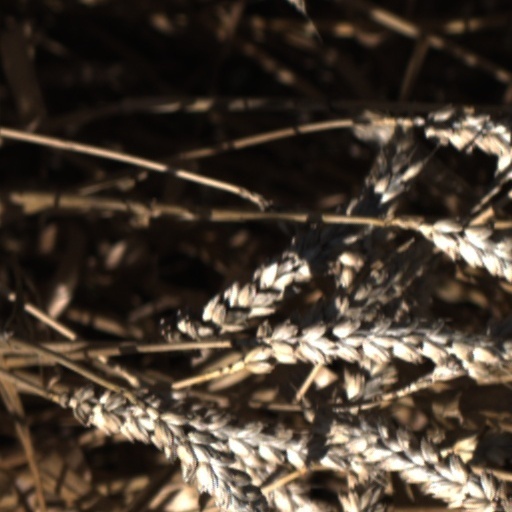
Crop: wheat